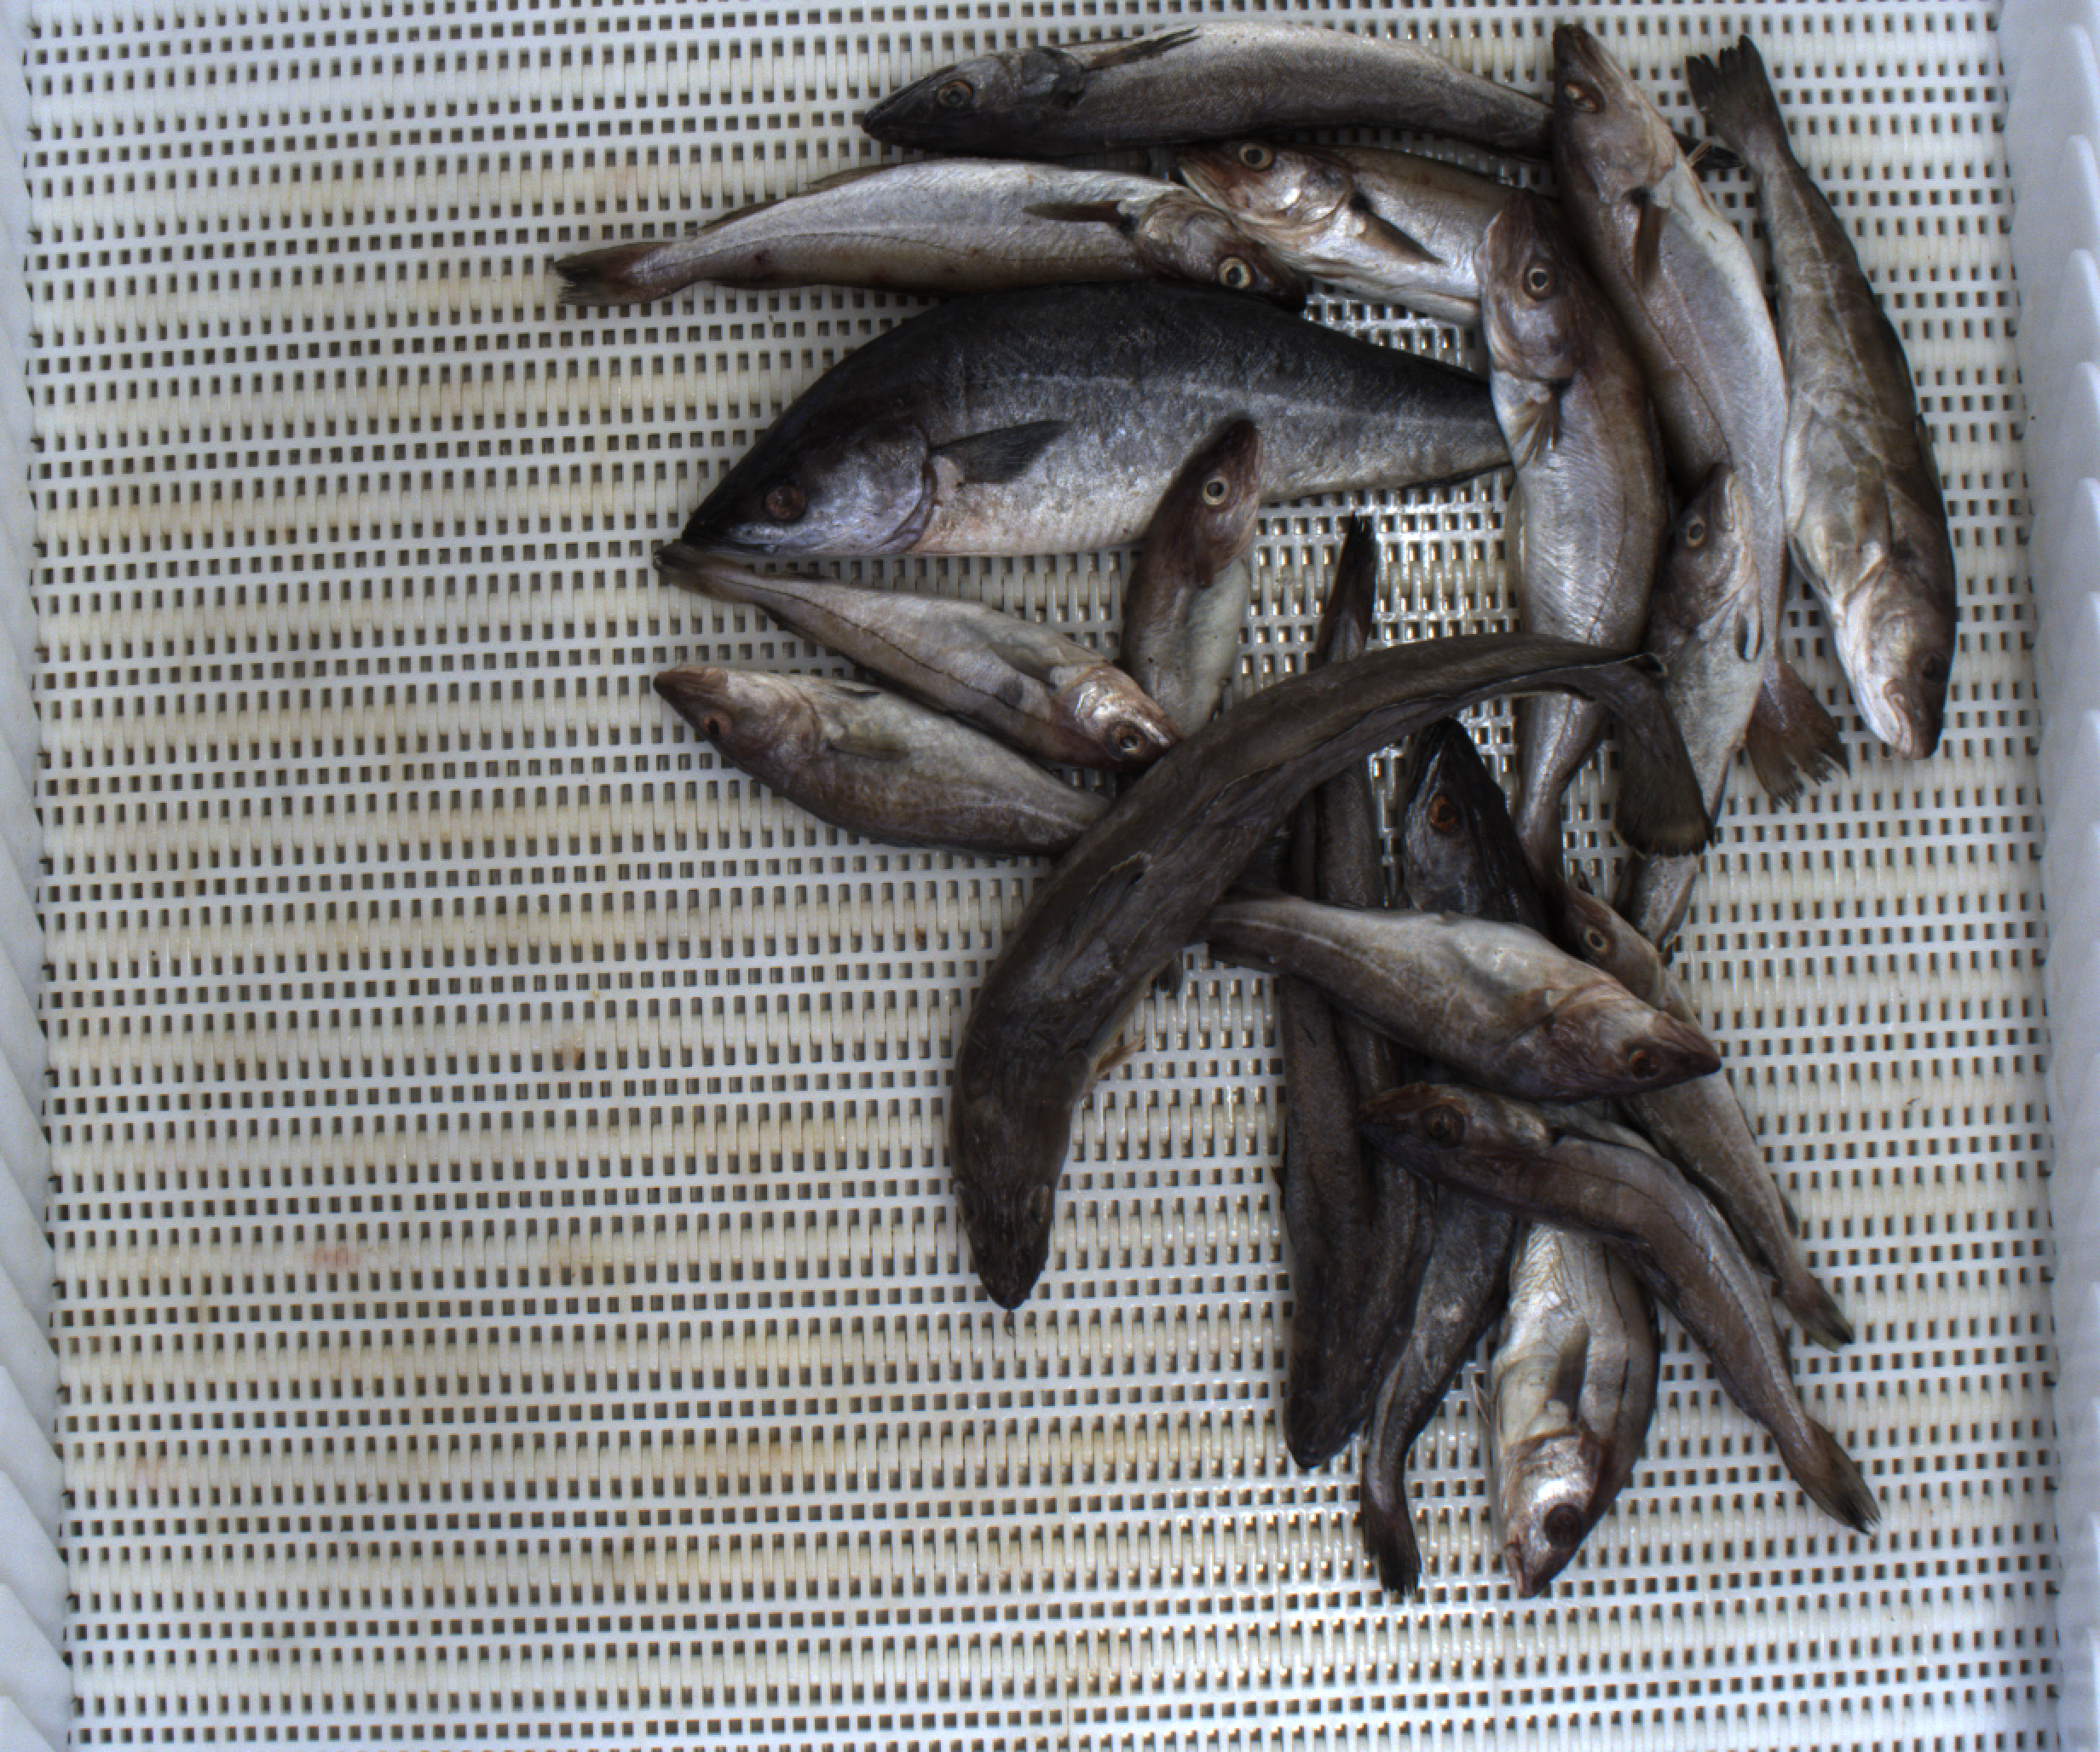
Total fish: 18
Cod: 6
Haddock: 2
Whiting: 5
Hake: 3
Horse mackerel: 0
Saithe: 1
Other: 1